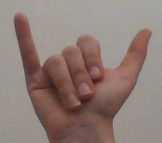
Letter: ya